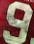
Number: 9